Tao Li

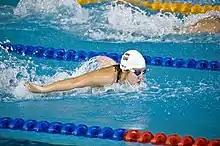
Tao powering her way to gold in the finals of the 100 metres short-course butterfly event on 1 November 2008 at the FINA/Arena Swimming World Cup, held at the Singapore Sports School.

Tao made her Olympic début for Singapore at the 2008 Summer Olympics in Beijing, arriving ranked 26th out of 49 butterfly swimmers. On 9 August, the second day of the swimming competition, she qualified fourth fastest for the semifinals of the 100 metres butterfly after winning her heat with a personal best time of 57.77 seconds. The following day she made it to the finals, shaving off 0.23 seconds for another personal best time and new Asian record of 57.54 seconds. She came in fourth behind her role model, Australian swimmer Lisbeth Trickett, and the USA's Christine Magnuson and Australia's Jessicah Schipper. She thus set two Asian records and the national record for the event, and became the eighth fastest butterfly swimmer in the world and first Singaporean swimmer to qualify for an Olympic Final. On 11 August, she came fifth at the 100 metres butterfly finals with a time of 57.99 seconds. The top three spots were taken by Trickett (56.73 seconds), Magnuson (57.10 seconds) and Schipper (57.25 seconds). Asked by "The Straits Times" about her performance, Tao said, "If I have given another personal best, it would not have gotten me a medal. The top three winners were just too good. I wanted to do my best and I pushed all the way and hoped for the best." Given Tao's age compared to those of the medallists, there were hopes that she would be able to improve on her performance at the 2012 Summer Olympics in London.